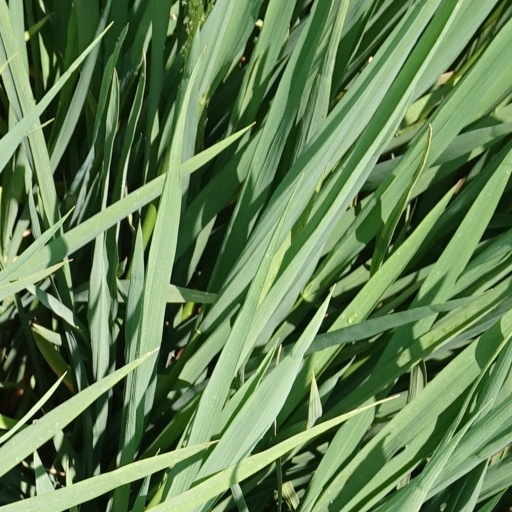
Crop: rice